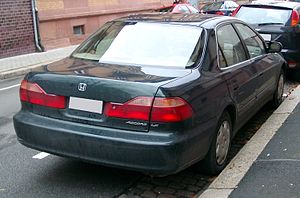
Honda Accord (6. generation) / Modeller
Accord bagfra
Honda Accord er en stor mellemklassebil fra den japanske bil- og motorcykelfabrikant Honda. Den sjette generation kom på markedet i Japan i 1997 og i Europa i 1998, og blev produceret frem til februar 2003.